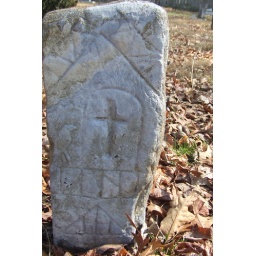
in the shape of a bird, the soul leaves this earthly house for a heavenly home